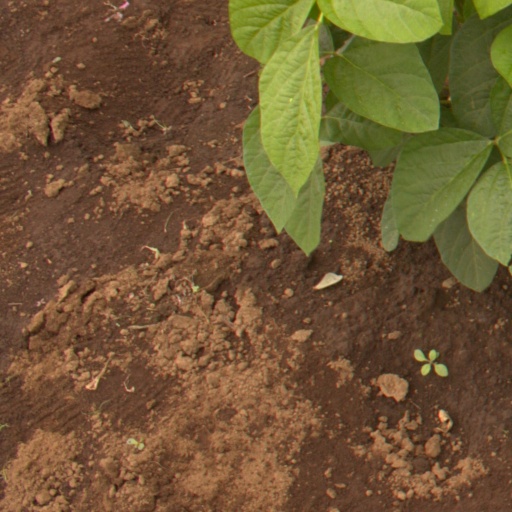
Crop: soybean